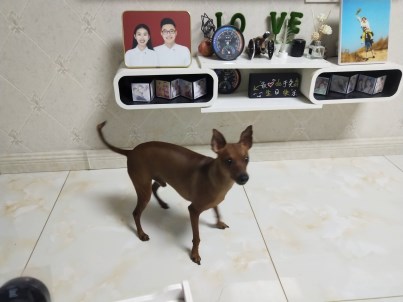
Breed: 561-n000127-miniature_pinscher